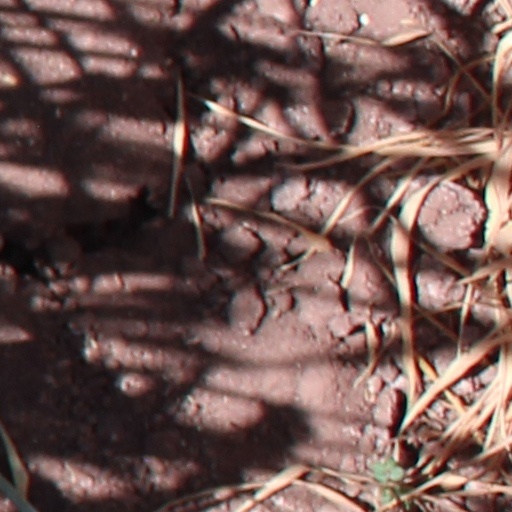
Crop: wheat